Battle of Inchon

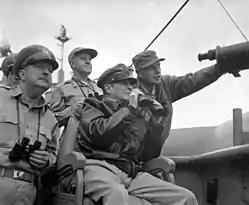
General Douglas MacArthur (center), commander in chief of United Nations Forces, observes the shelling of lightly defended Incheon from the U.S. Navy amphibious force command ship on 15 September 1950.

The American destroyers withdrew after bombarding Wolmi-do for an hour and "Rochester", "Toledo", "Jamaica", and "Kenya" proceeded to bombard the KPA batteries for the next three hours from the south of the island. Lieutenant Clark and his South Korean squad watched from hills south of Incheon, plotting locations where KPA machine guns were firing at the flotilla. They relayed this information to the invasion force via Japan in the afternoon.